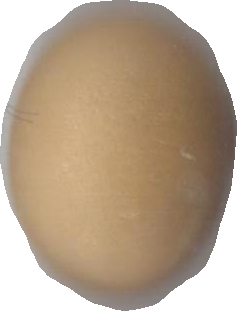
Variety: Dega